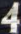
Number: 4